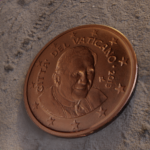
Coin value: 1cent
Country: va
Edition: 2013